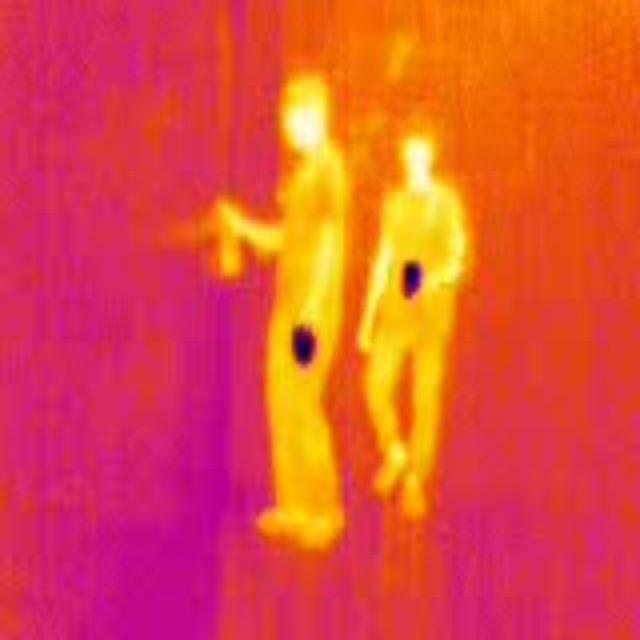
Detected objects:
label: person
label: person